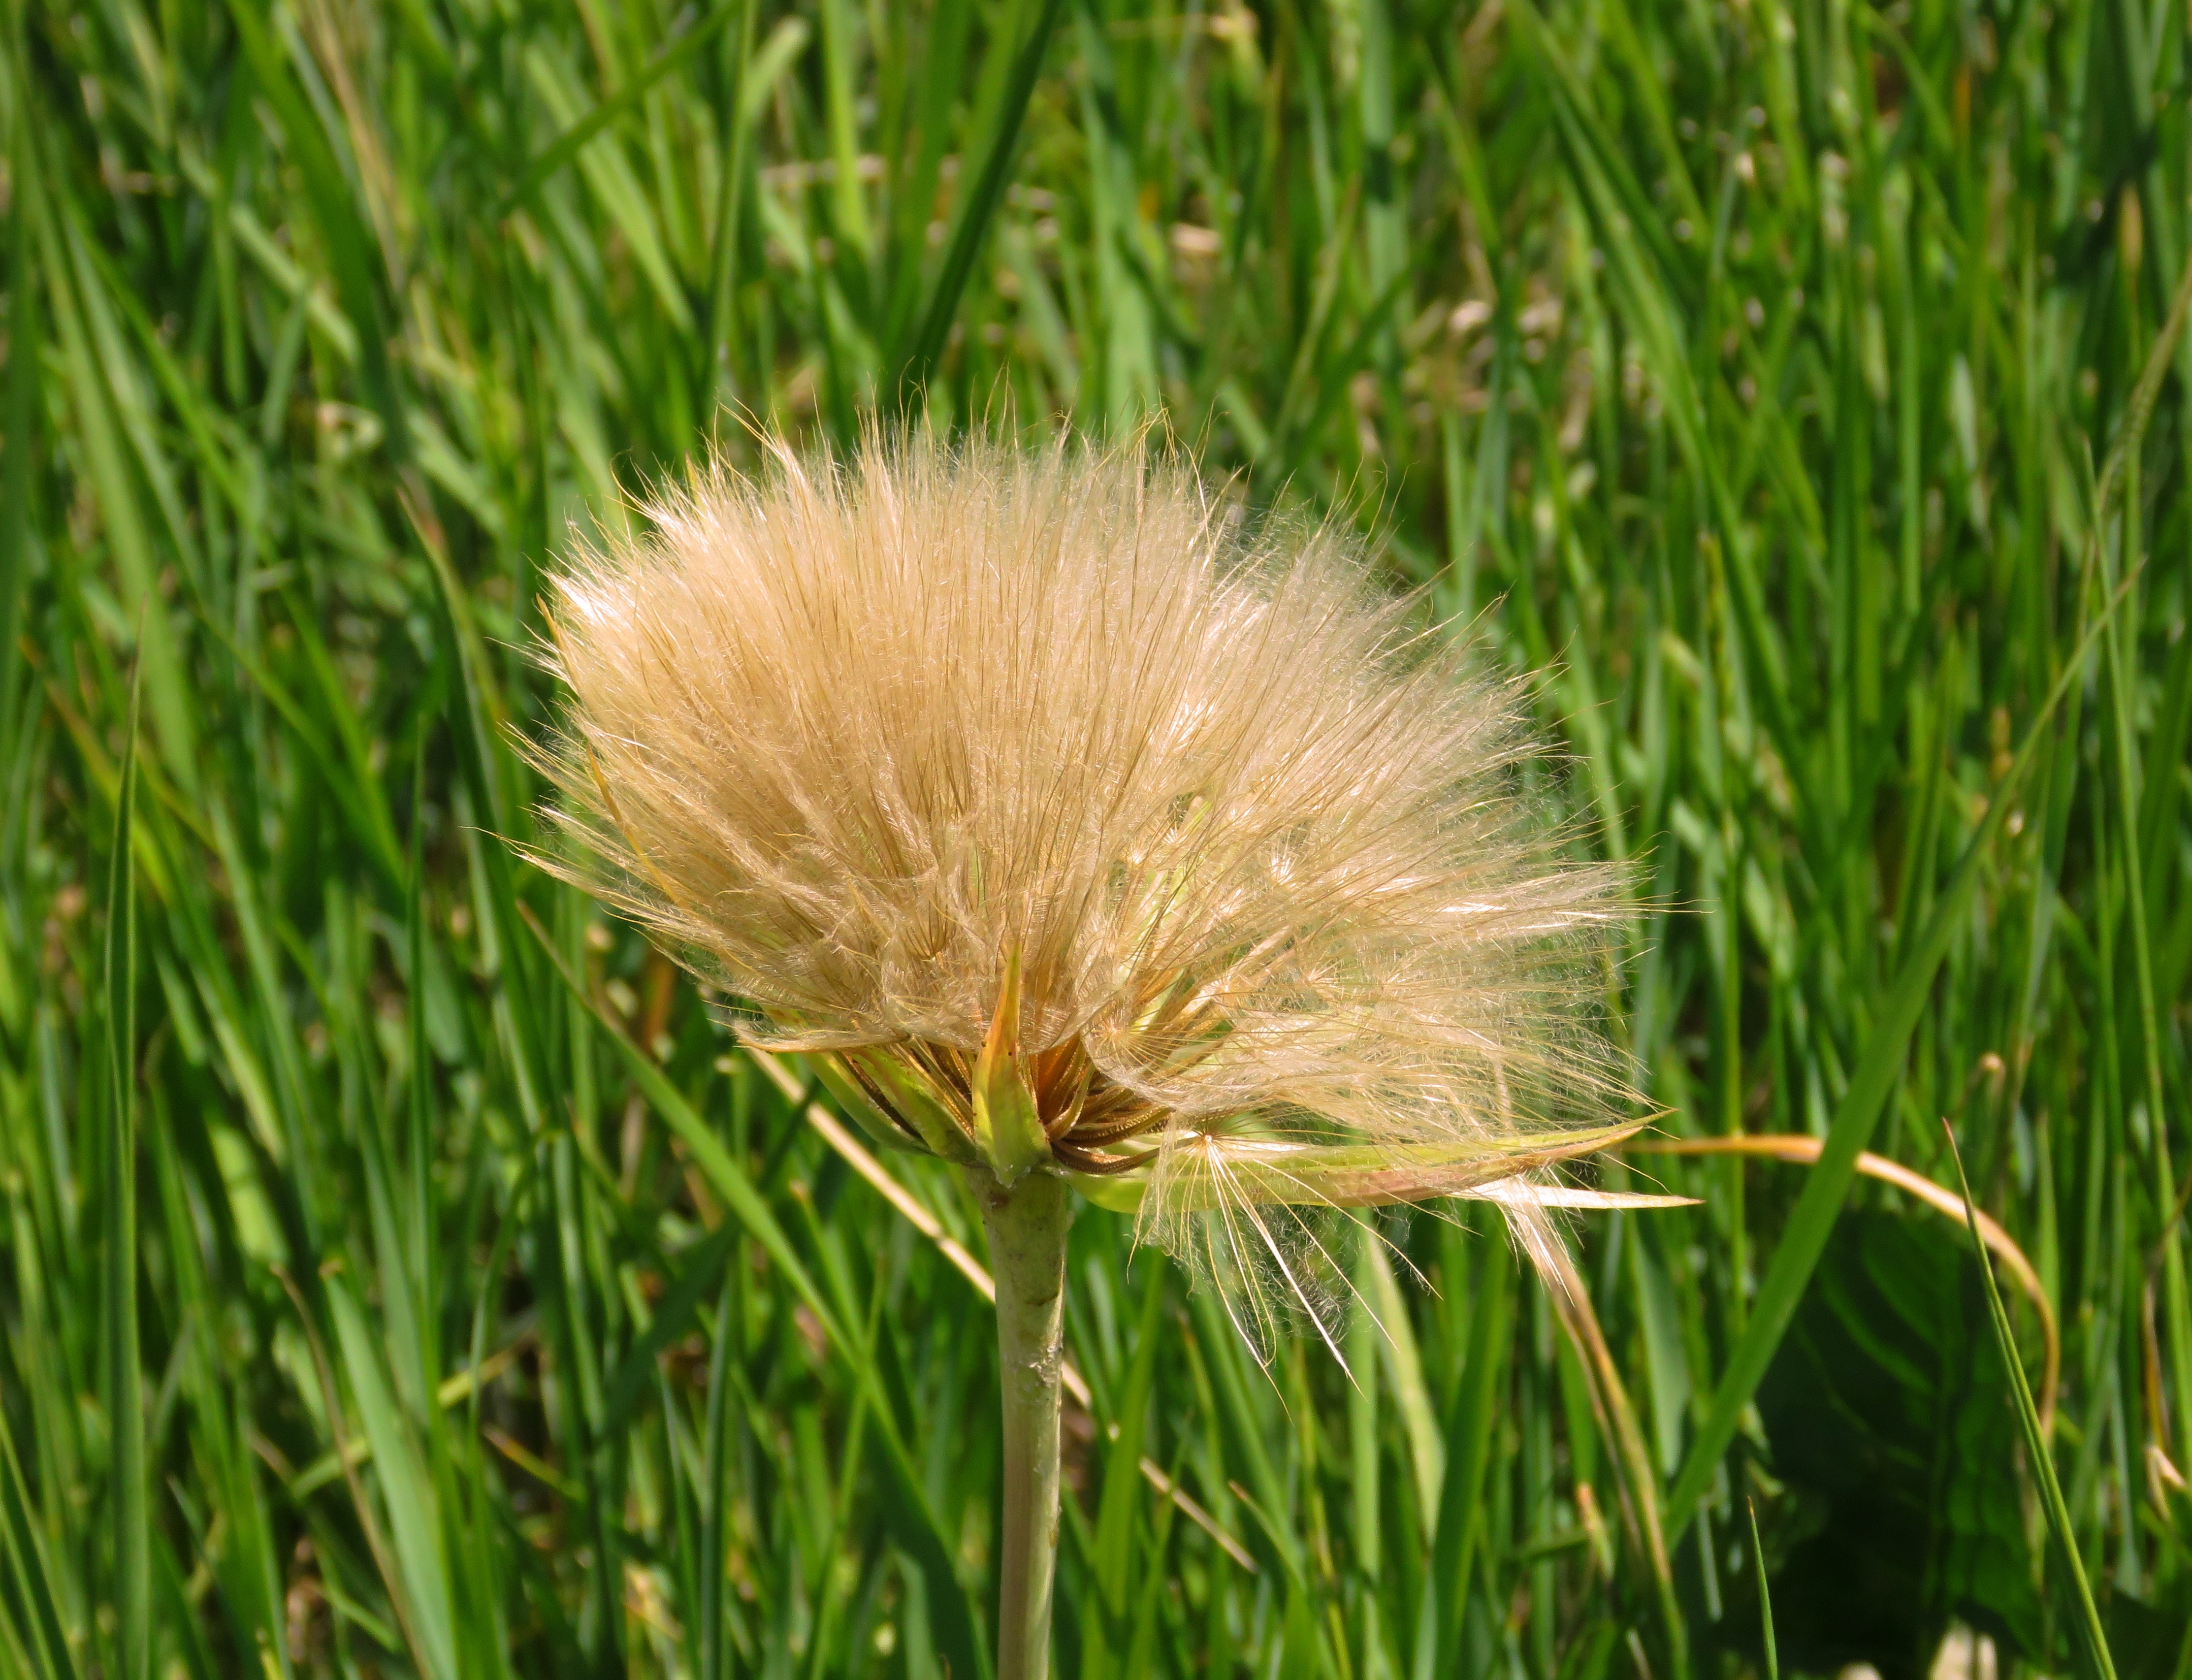
nature, grass, plant, field, lawn, meadow, dandelion, prairie, flower, wild, botany, flora, fauna, seeds, grassland, thistle, macro photography, flowering plant, daisy family, goatsbeard flower, goatsbeard, grass family, plant stem, land plant